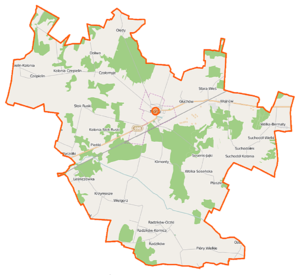
Mordy est une gmina urbaine-rurale ou mixte de la powiat de Siedlce, dans la Voïvodie de Mazovie, dans le centre-est de la Pologne.